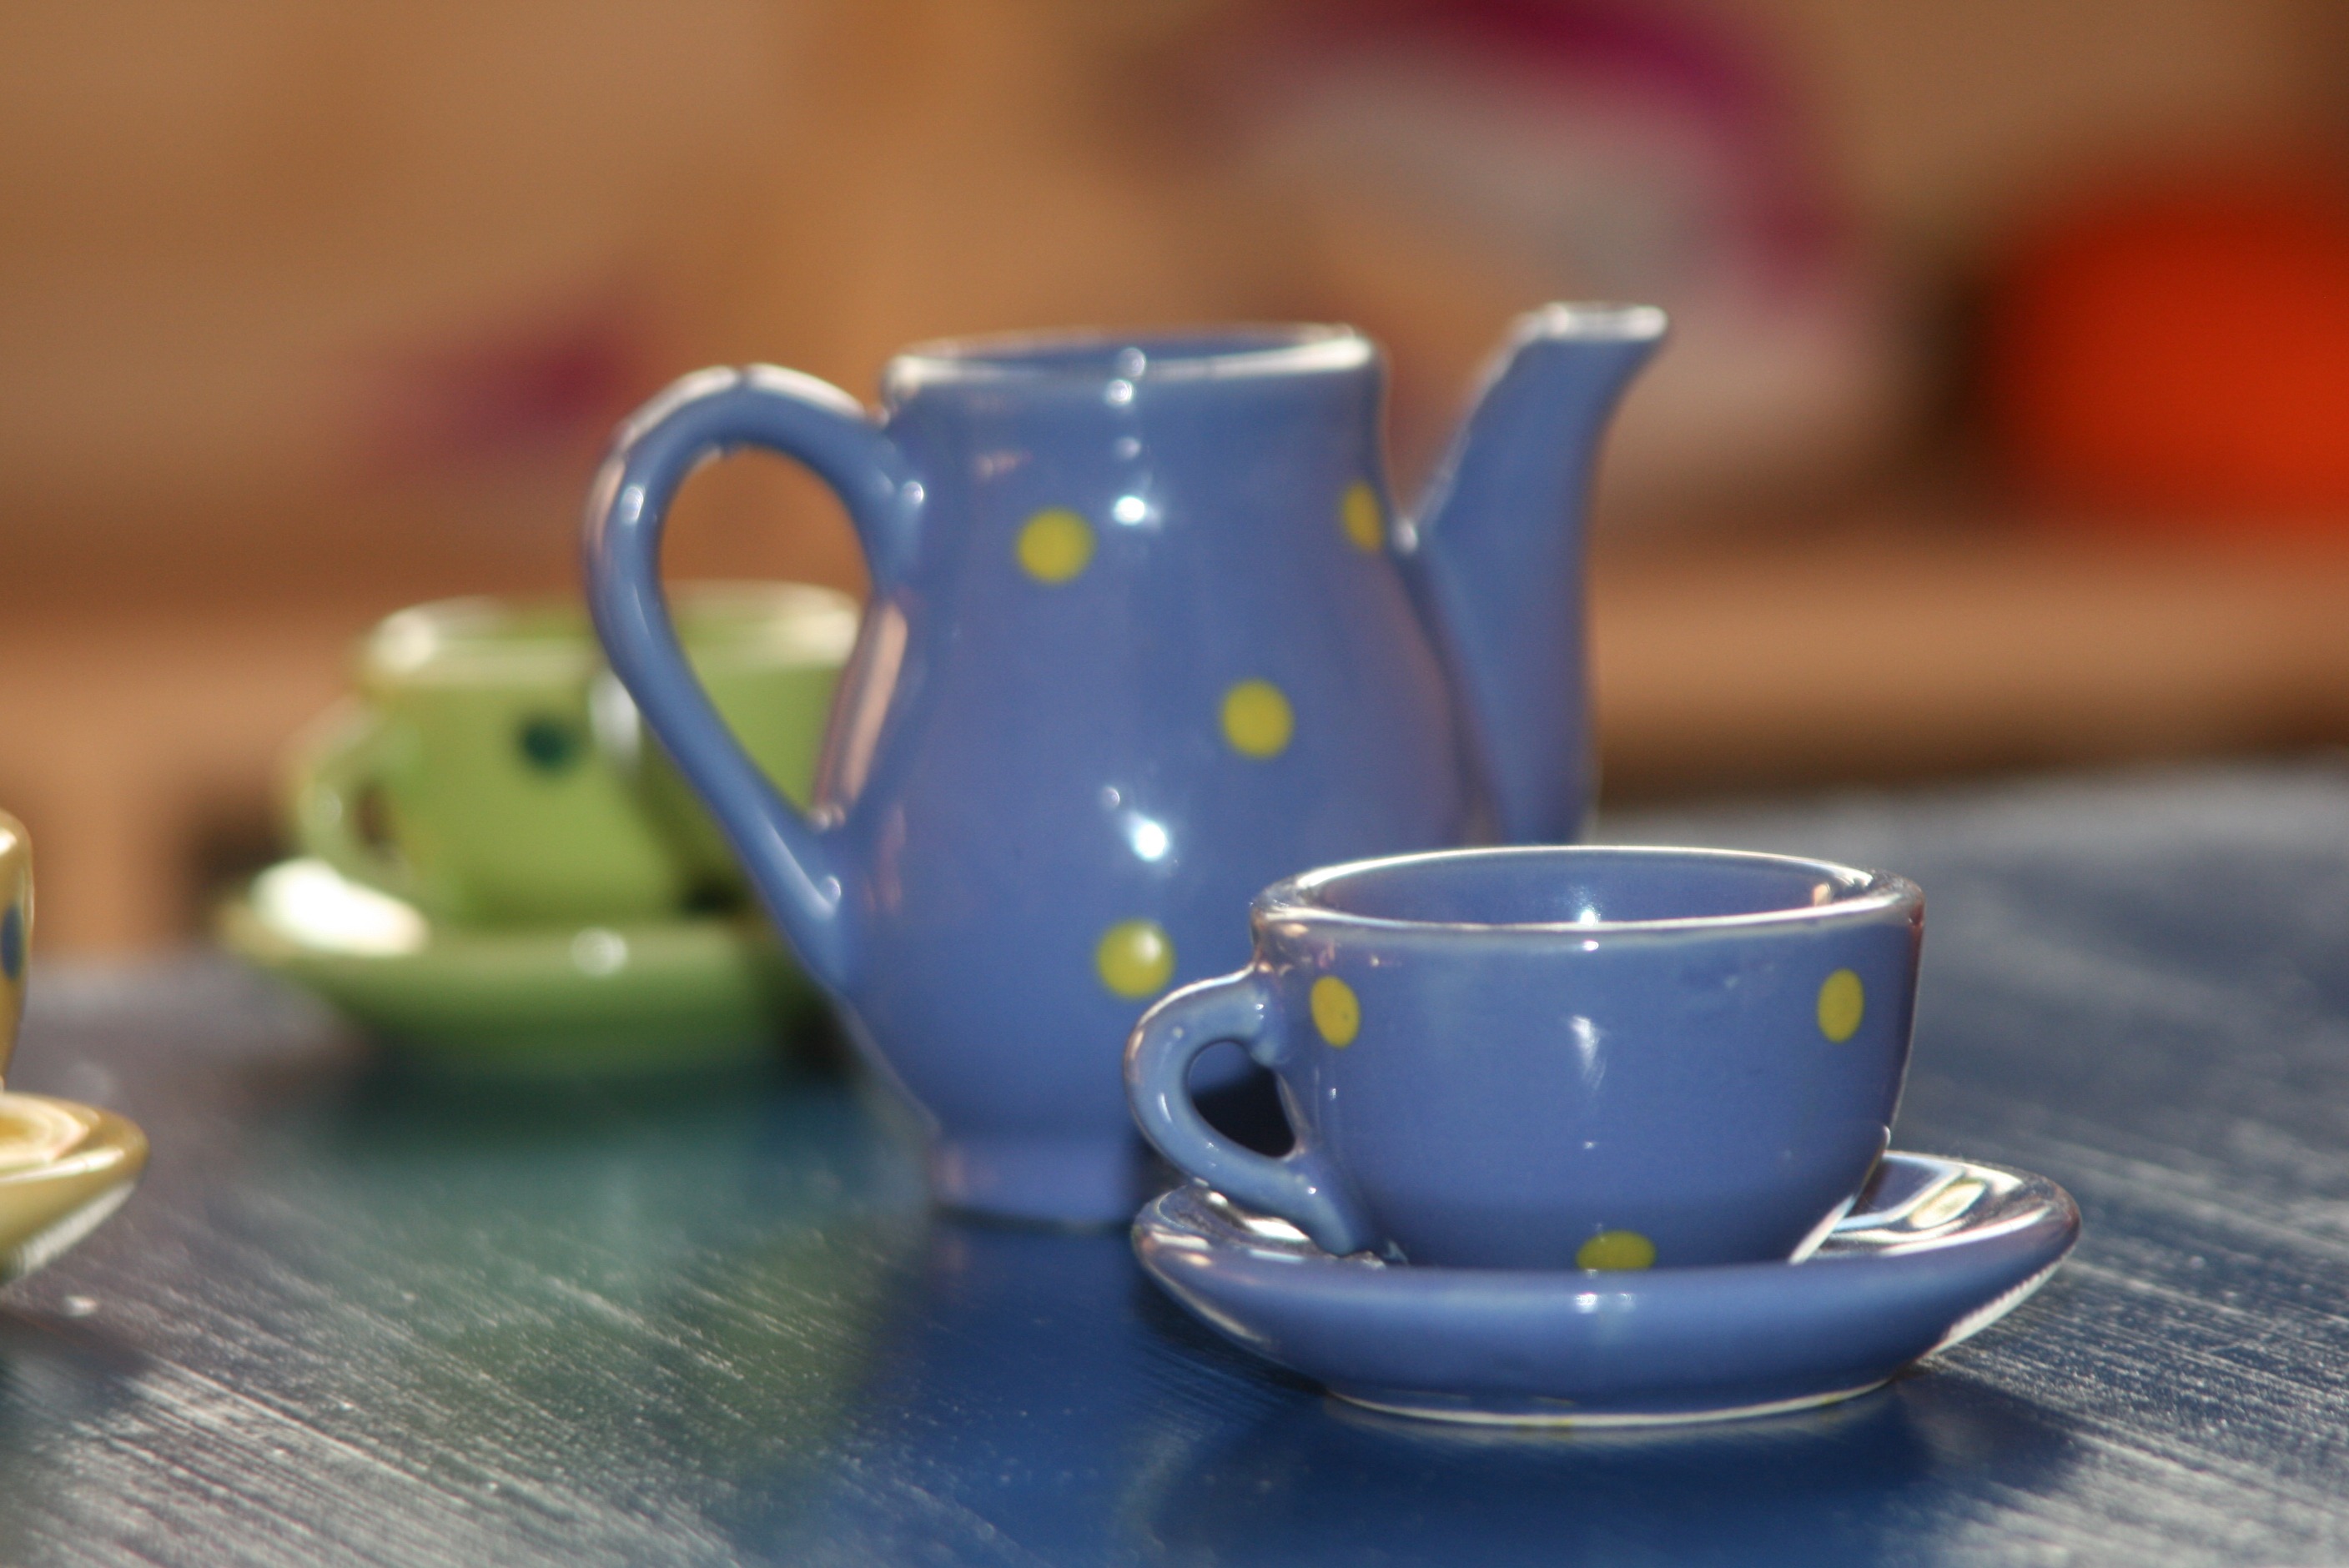
play, tea, morning, teapot, cup, saucer, ceramic, drink, blue, mug, coffee cup, children, toys, beverages, children toys, drinkware, colour coded